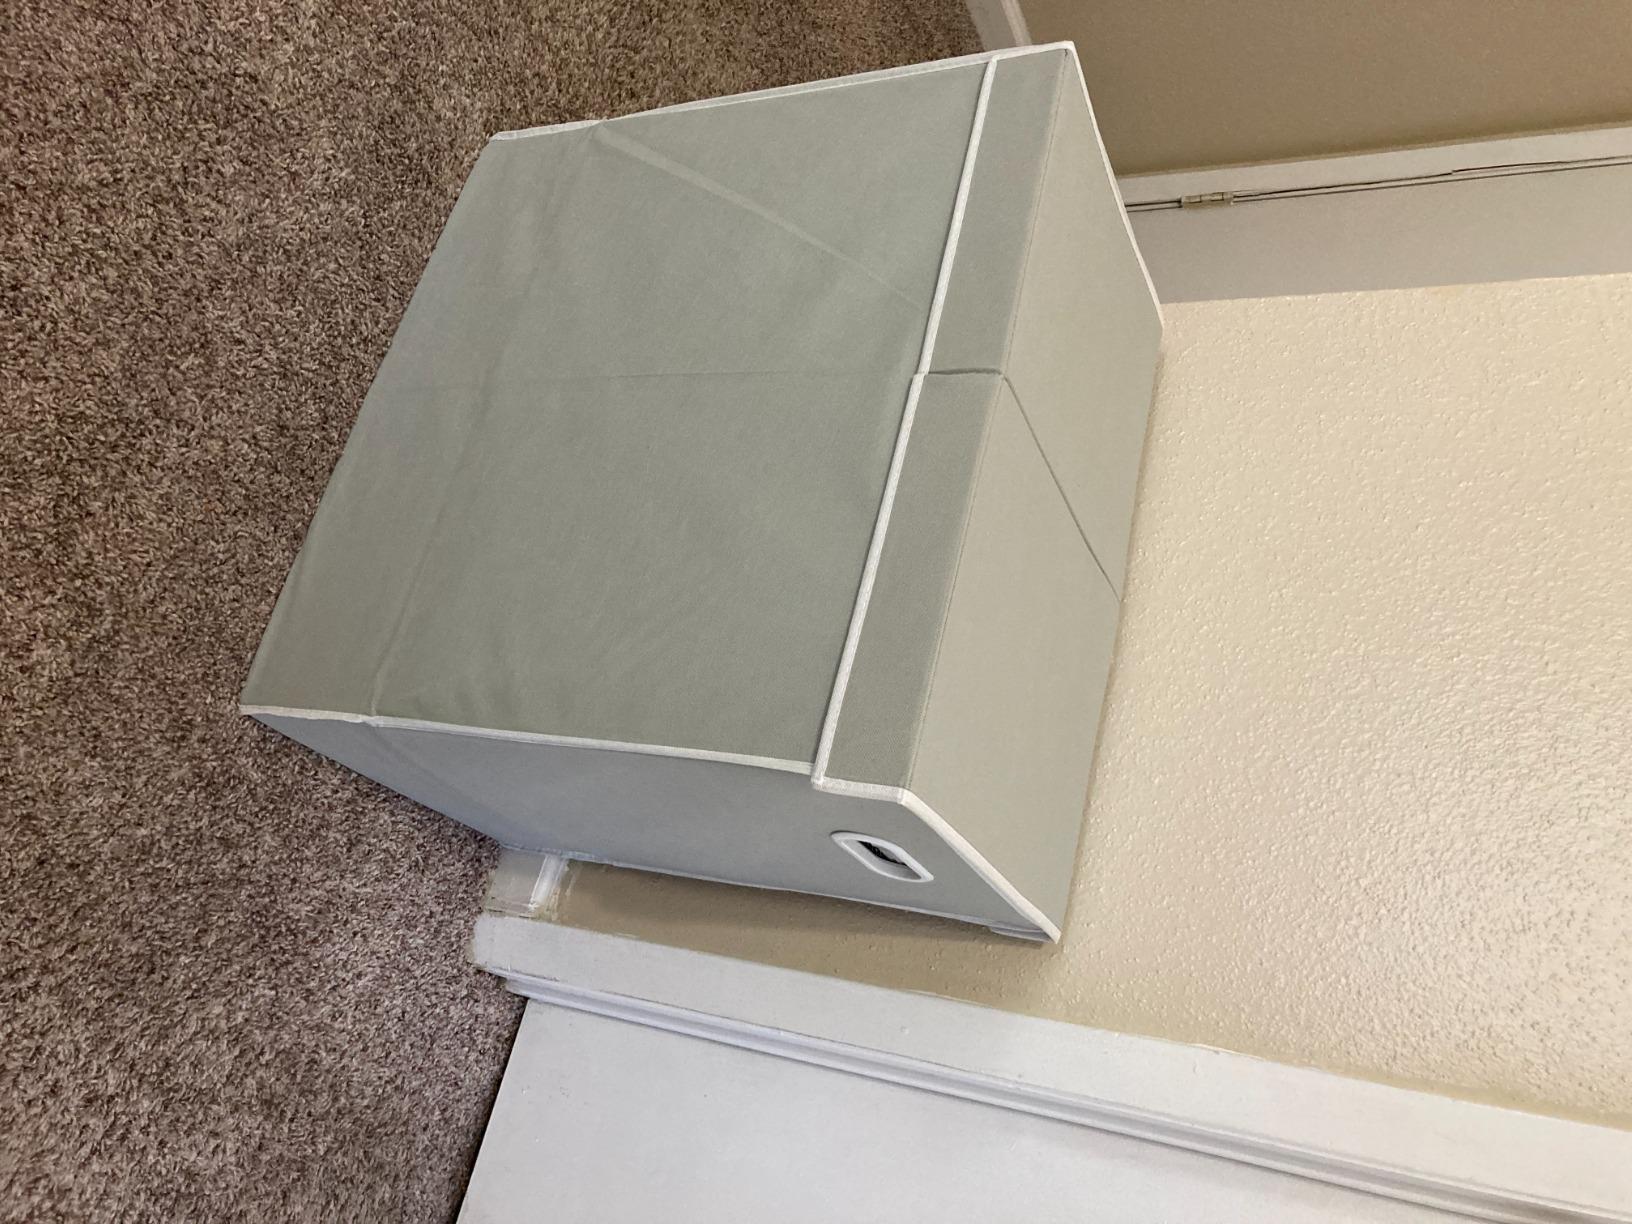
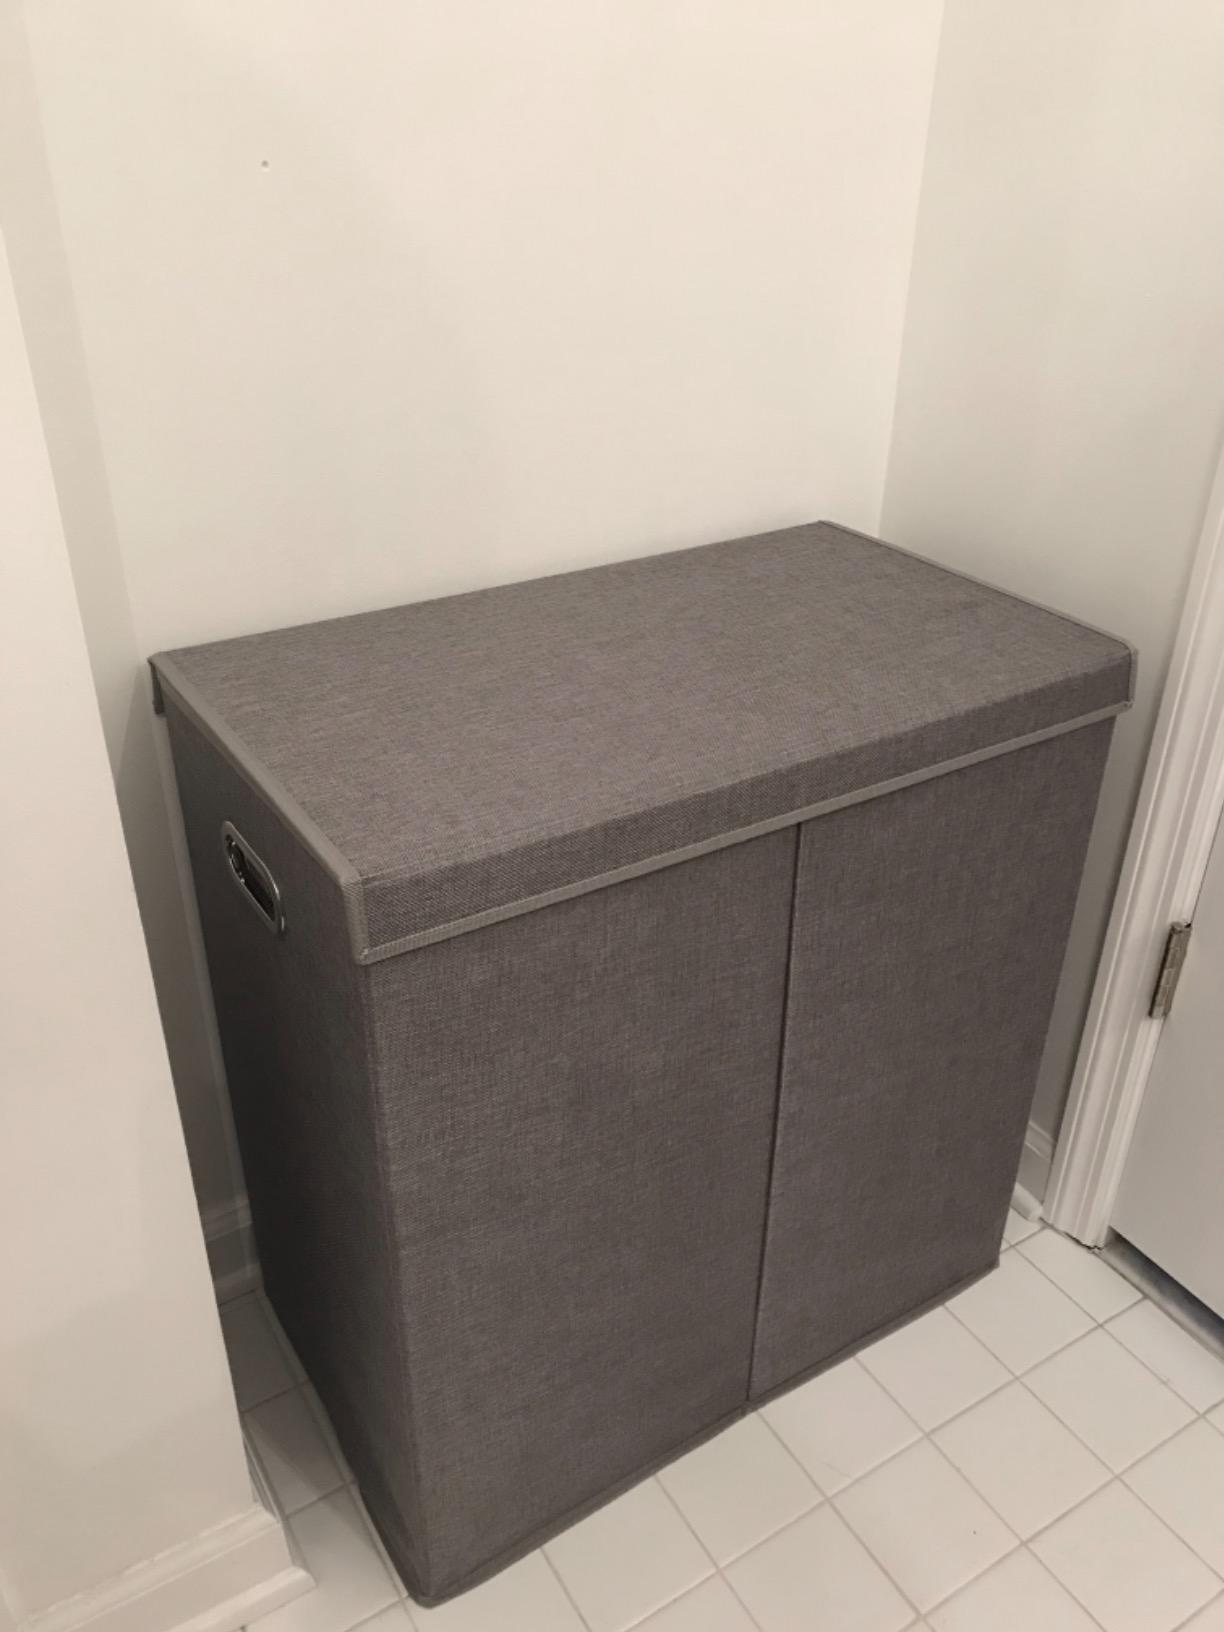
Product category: items_hamper
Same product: no